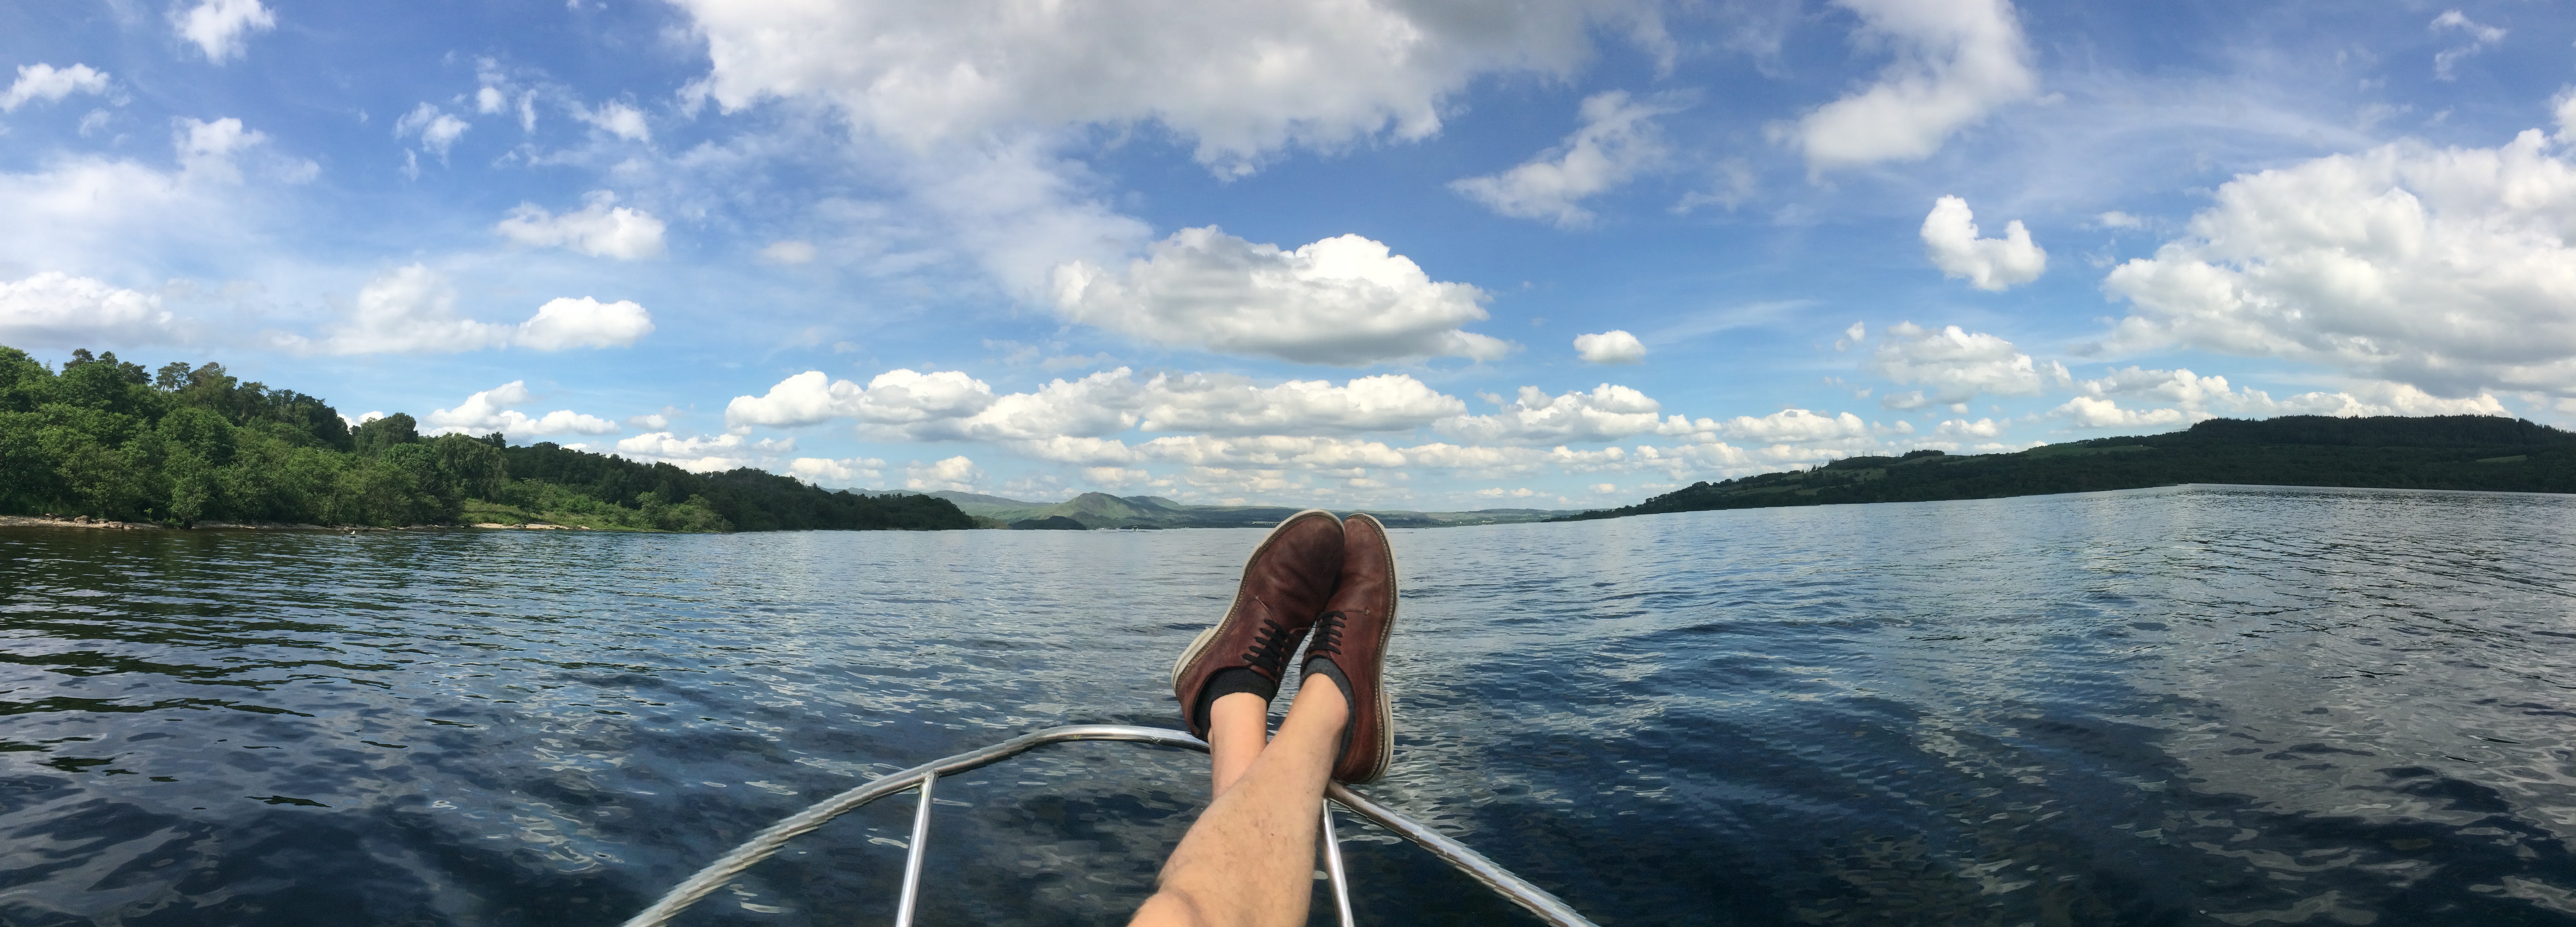
sea, boat, lake, canoe, paddle, vehicle, bay, fjord, boating, scotland, watercraft, loch, loch lomond, watercraft rowing